Fence (comic book)

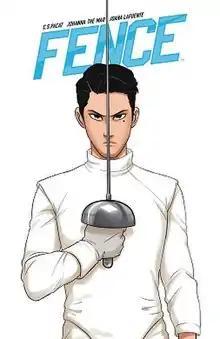
Volume 1 cover

Fence is an American comic book series written by C. S. Pacat and drawn by Johanna the Mad; both of them are co-creators. The comic book focuses on Nicholas Cox, the illegitimate son of U.S. fencing Olympic champion Robert Coste, who aspires to become a fencing champion like his father. Despite being talented, he's roughly trained due to the hard conditions he grew up in. While at a competition, he's quickly beaten by the fencing prodigy Seiji Katayama and Nicholas vows to beat him. Managing to get into the elite boys school Kings Row on scholarship, Nicholas quickly finds out that Seiji is his roommate.